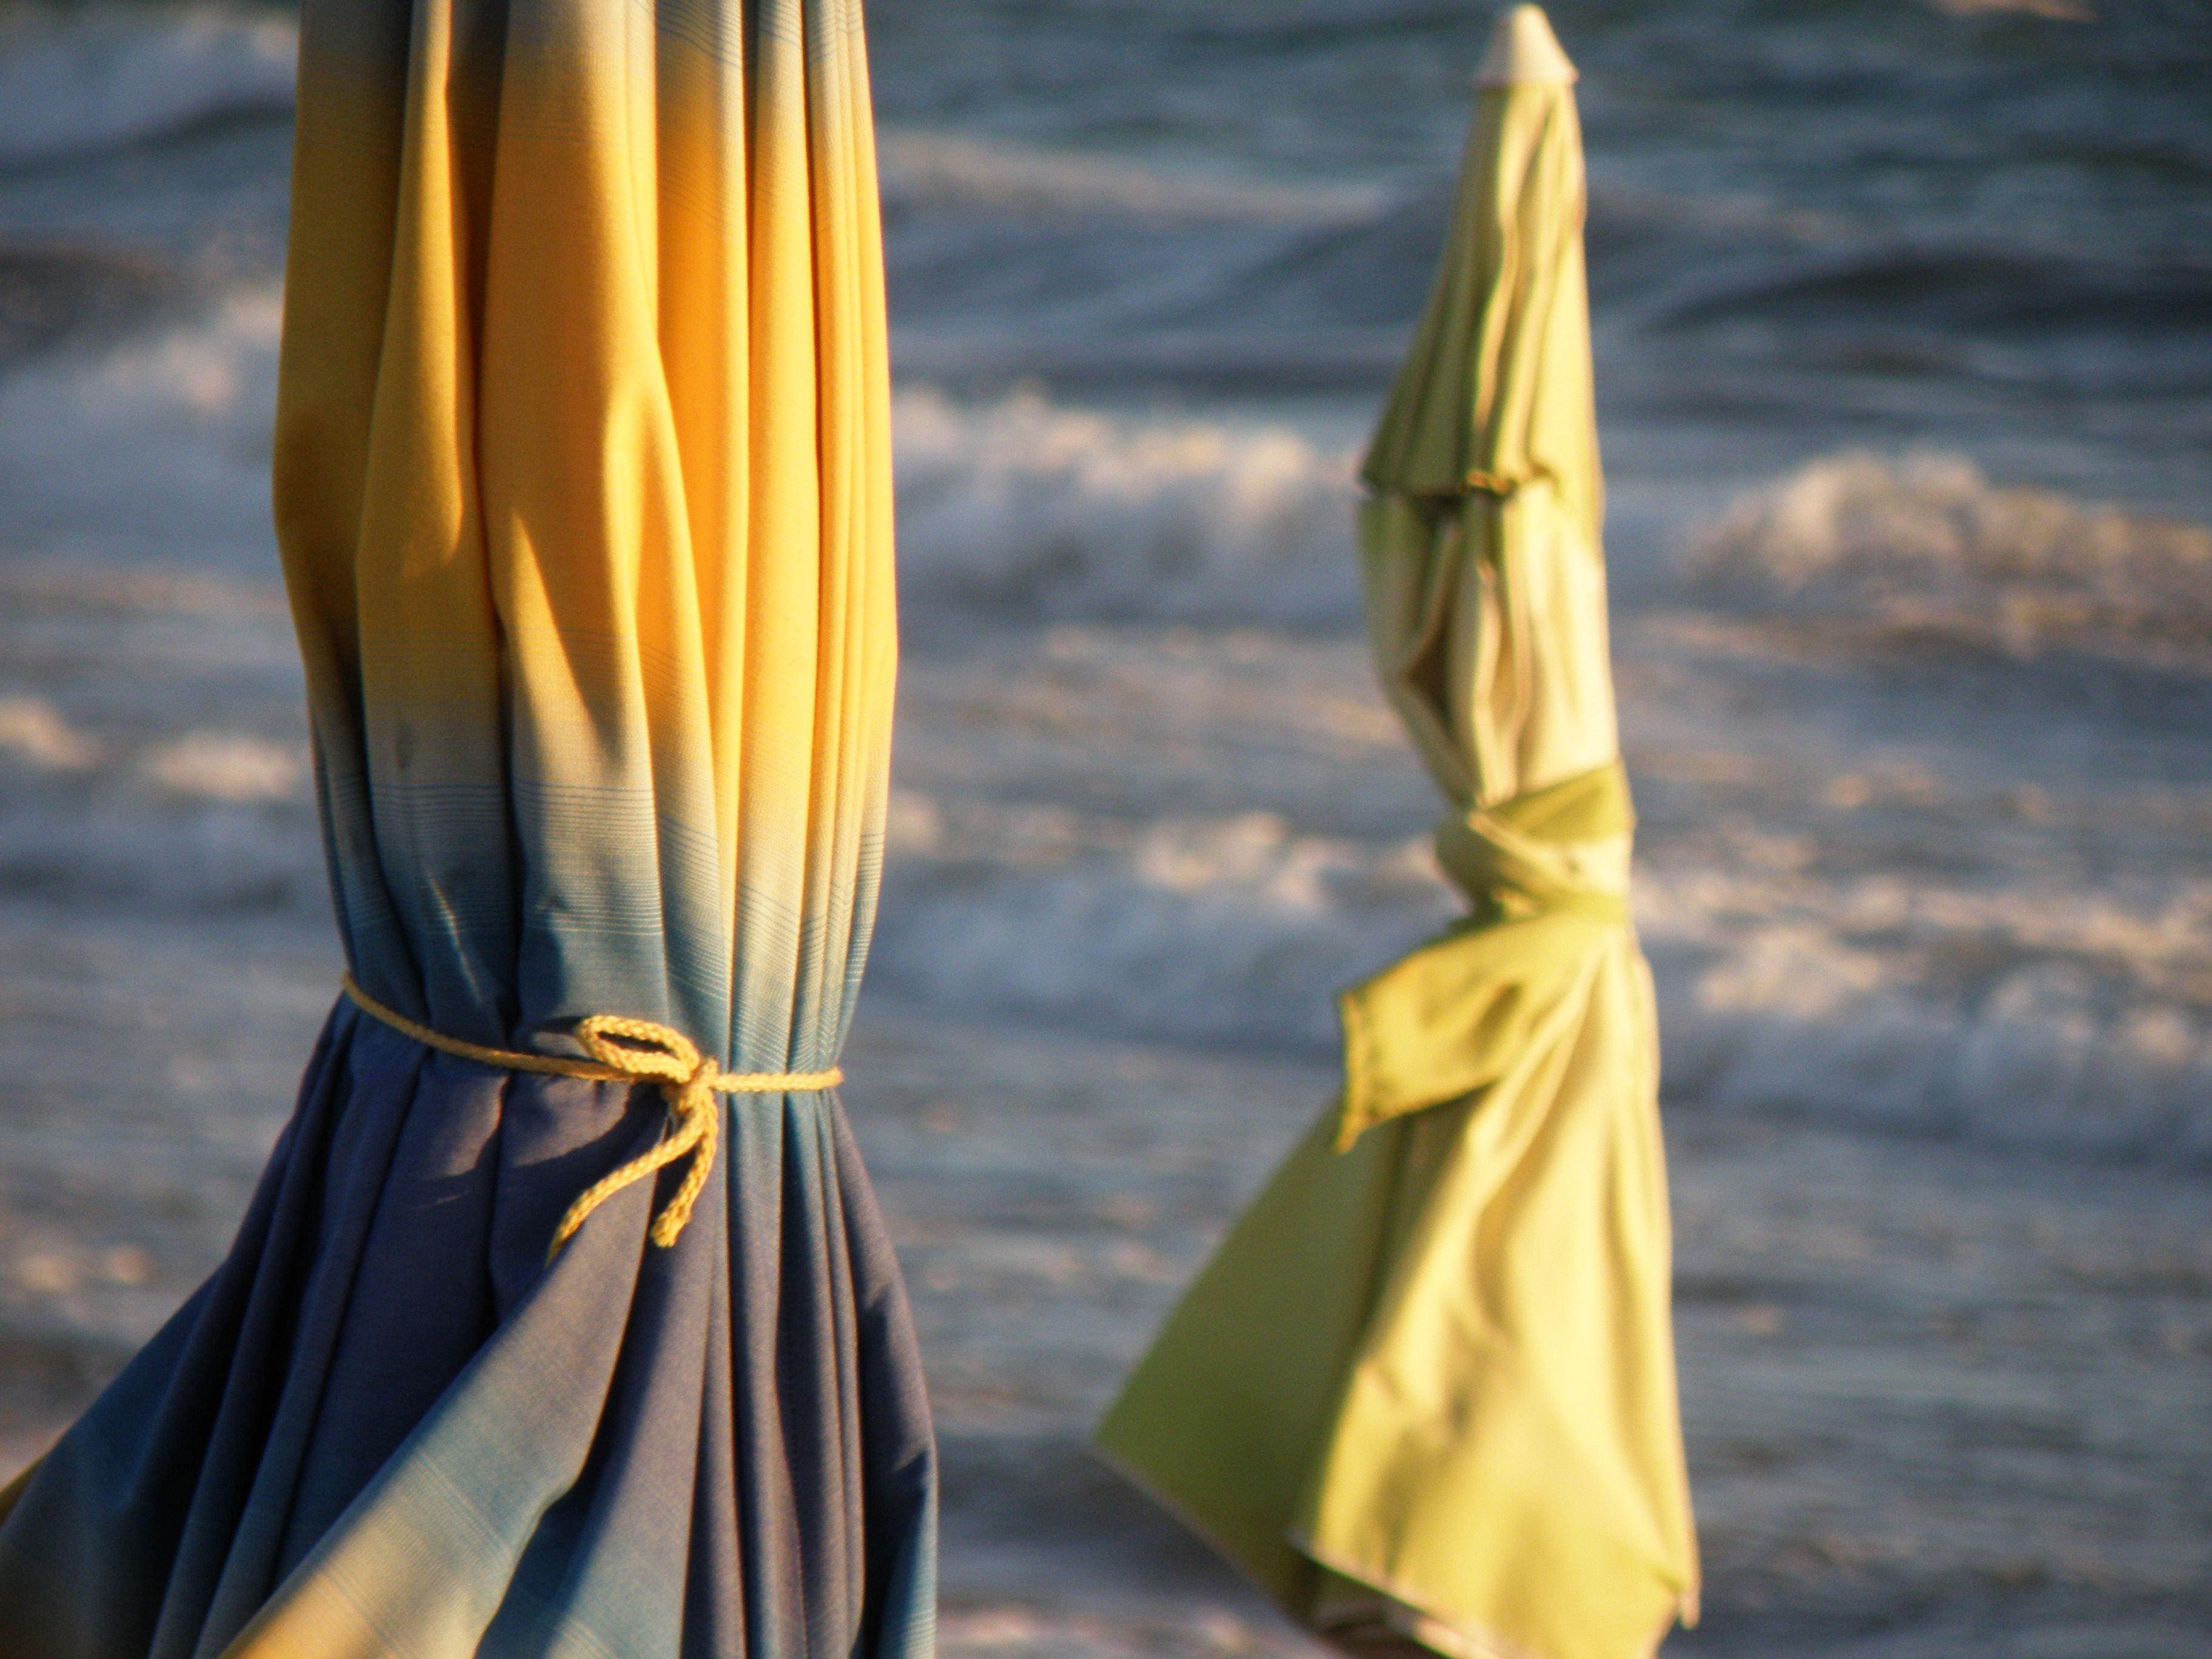
beach, sea, sunlight, summer, spring, umbrella, color, blue, yellow, holidays, parasol